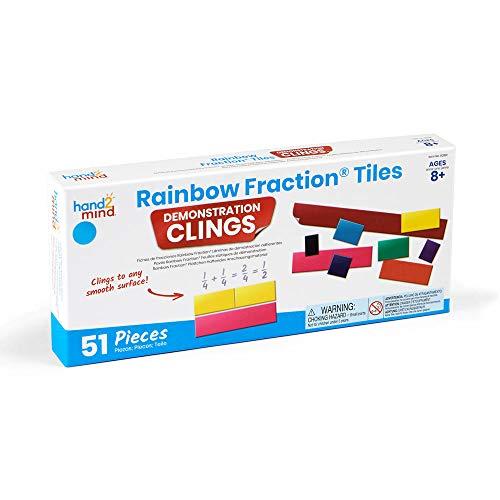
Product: hand2mind Demonstration Clings Rainbow Fraction Tiles (Ages 8+) They Cling to Any Smooth Surface, No More Magnets (51 Pieces)
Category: Toys & Games | Learning & Education | Counting & Math Toys
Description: hand2mind Rainbow Fraction Tiles are almost wice the size of the Rainbow Fraction tiles the students are using at their desks.
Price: $14.99
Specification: Product Dimensions:         1.8 x 10.1 x 10.4 inches    |Shipping Weight: 1.2 pounds (View shipping rates and policies)|ASIN: B082G2W6XQ|    #1027    in Counting & Math Toys